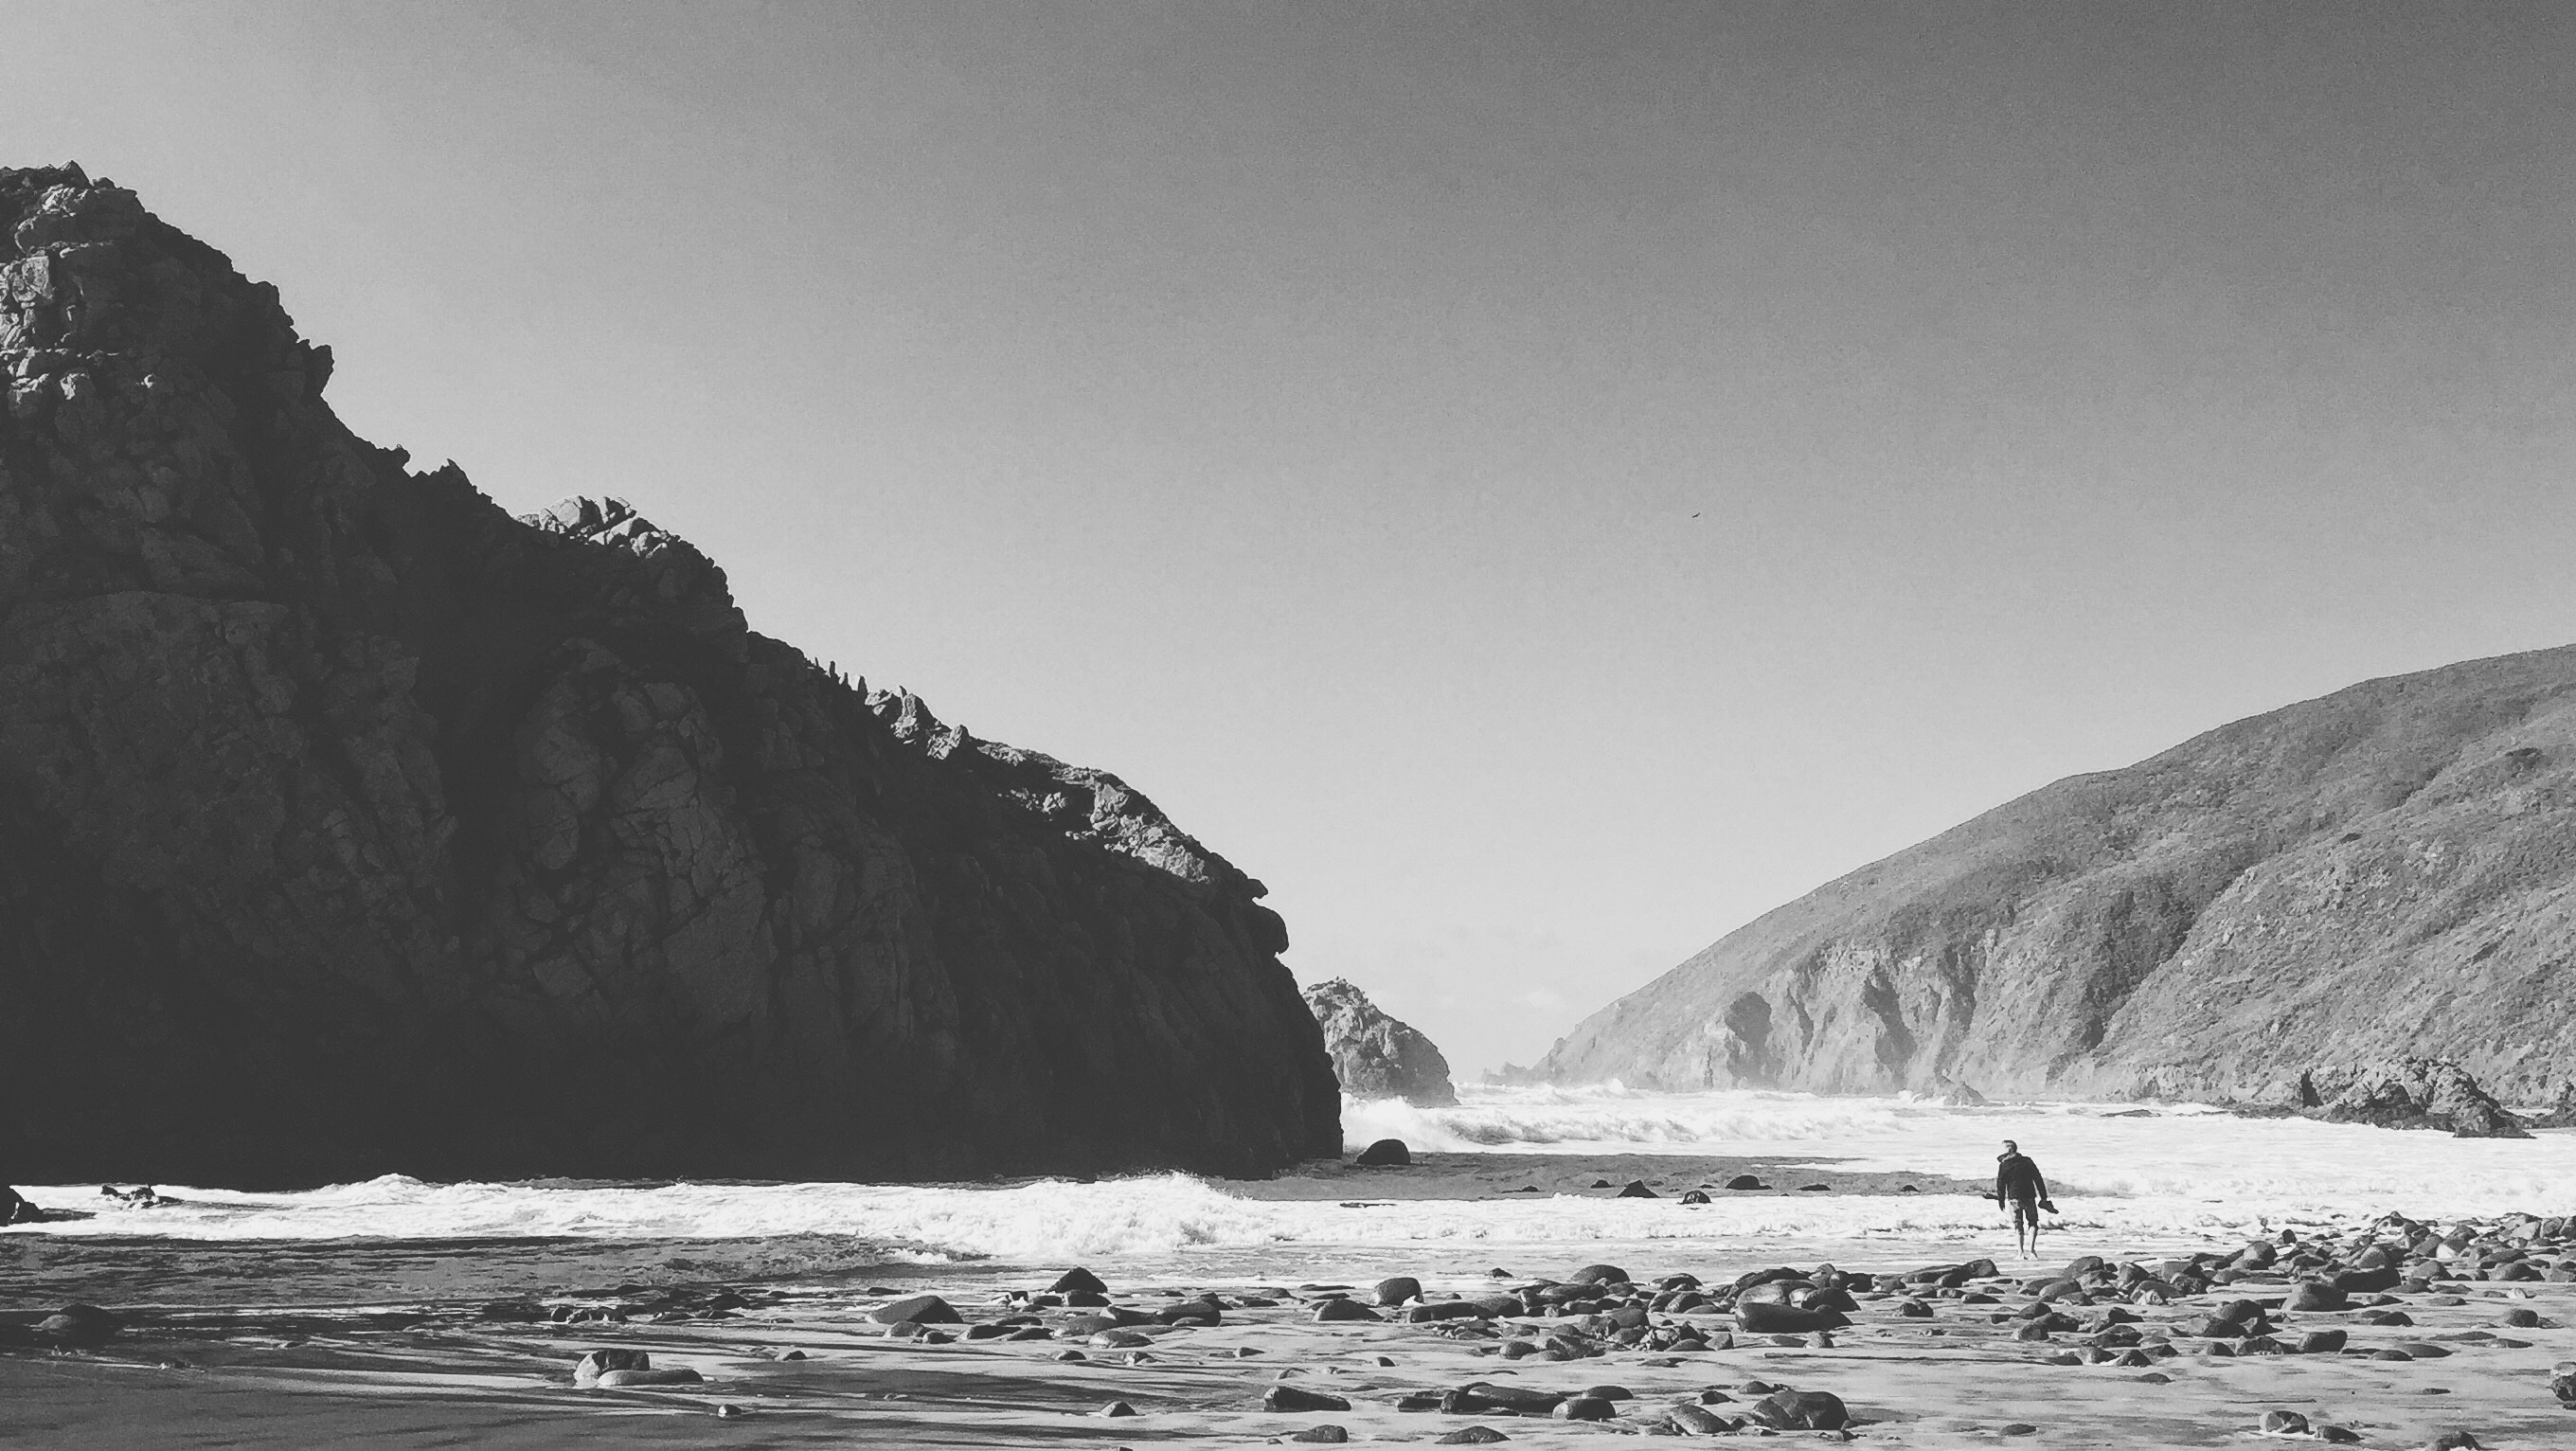
sea, coast, rock, ocean, mountain, snow, black and white, white, shore, wave, cliff, ice, bay, monochrome, terrain, landform, monochrome photography